Sacred Heart Catholic Church (Pensacola, Florida)

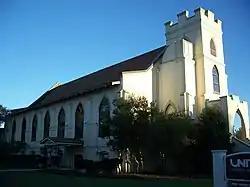

Sacred Heart Catholic Church is a historic church at 716 North 9th Ave in Pensacola, Florida, United States. Completed in 1906, it was sold to the city of Pensacola in 1956. The Unity Church bought the building in 1982. On December 10, 2008, it was added to the U.S. National Register of Historic Places.